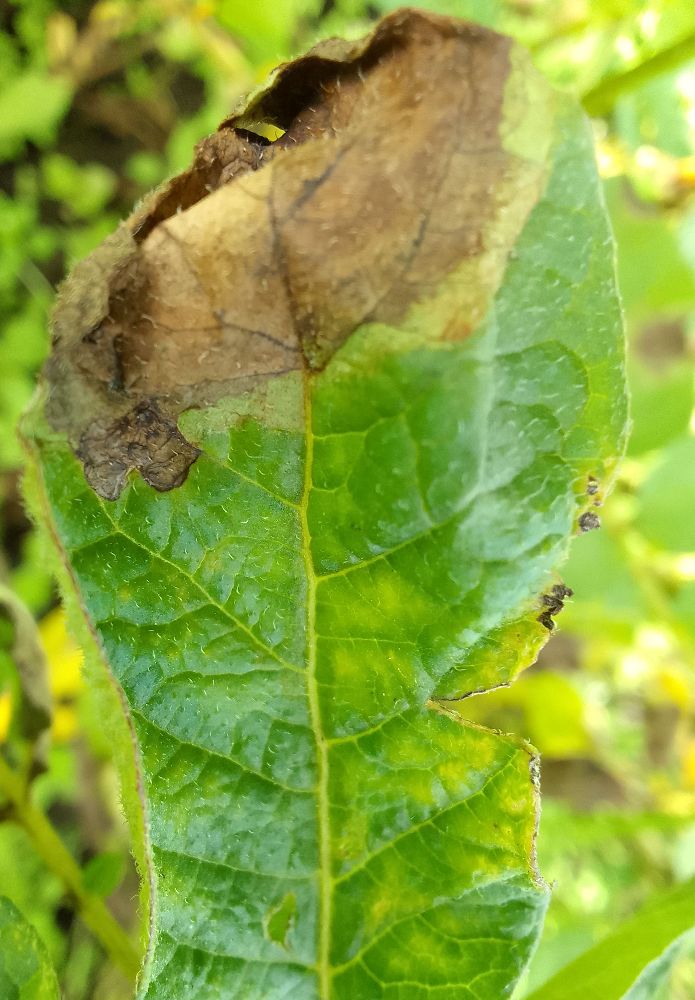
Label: Late blight